Muslim conquests of Afghanistan

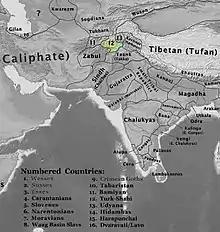
The Turk Shahi kingdom of Kabul in 700 AD

The area of Kabul was initially ruled by the Nezak Huns. Sometime after the defeat of their last king Ghar-ilchi at the hands of Samura, the Turkic Barha Tegin rebelled and assaulted Kabul. Ghar-ilchi was killed and Barha Tegin proceeded to proclaim himself as the king of Kabul, before taking Zabulistan in the south. The "Turk Shahi" dynasty established by him however split into two around 680 AD. The dynasty was Buddhist and were followed by a Hindu dynasty shortly before the Saffarid conquest in 870 AD.